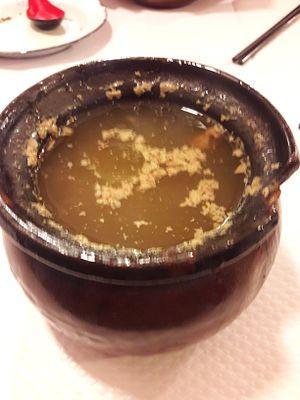
Bol de soupe de fr:Poule soie (ou poulet noir), cuit dans un waguan (瓦罐), dans un restaurant de spécialités de Nanchang à Paris 11e arrondissement.
Le wǎguàn est une jarre en céramique de grande taille, utilisée dans le sud de la Chine, qui sert à faire mijoter la soupe. Ces jarres sont utilisées pour accommoder ce type de plat depuis au moins mille ans.